The Mourning Forest

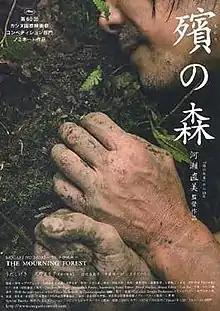

is a 2007 Japanese film directed by Naomi Kawase. It won the Grand Prix at the 2007 Cannes Film Festival. It tells the story of a nurse (played by Machiko Ono) who is grieving for her dead child. She works at a nursing home and grows close to an elderly man (Shigeki Uda), suffering from dementia, who is searching in the local forest for something connected to his dead wife that he cannot explain.